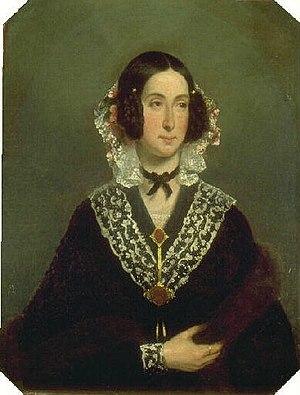
Portrait de Madame Bonie mère, Duvergié
Édouard Bonie, né à Marseille le 26 novembre 1819 et mort à Bordeaux le 11 décembre 1894, est un magistrat français, collectionneur. Il reçoit un héritage important au décès de son père en 1874 puis de sa mère en 1876 qui lui permettent d'assouvir sa passion et d'aménager une maison-musée au 39, rue d'Albret, dont il fait don à la ville de Bordeaux par testament, legs accepté le 28 mai 1895.